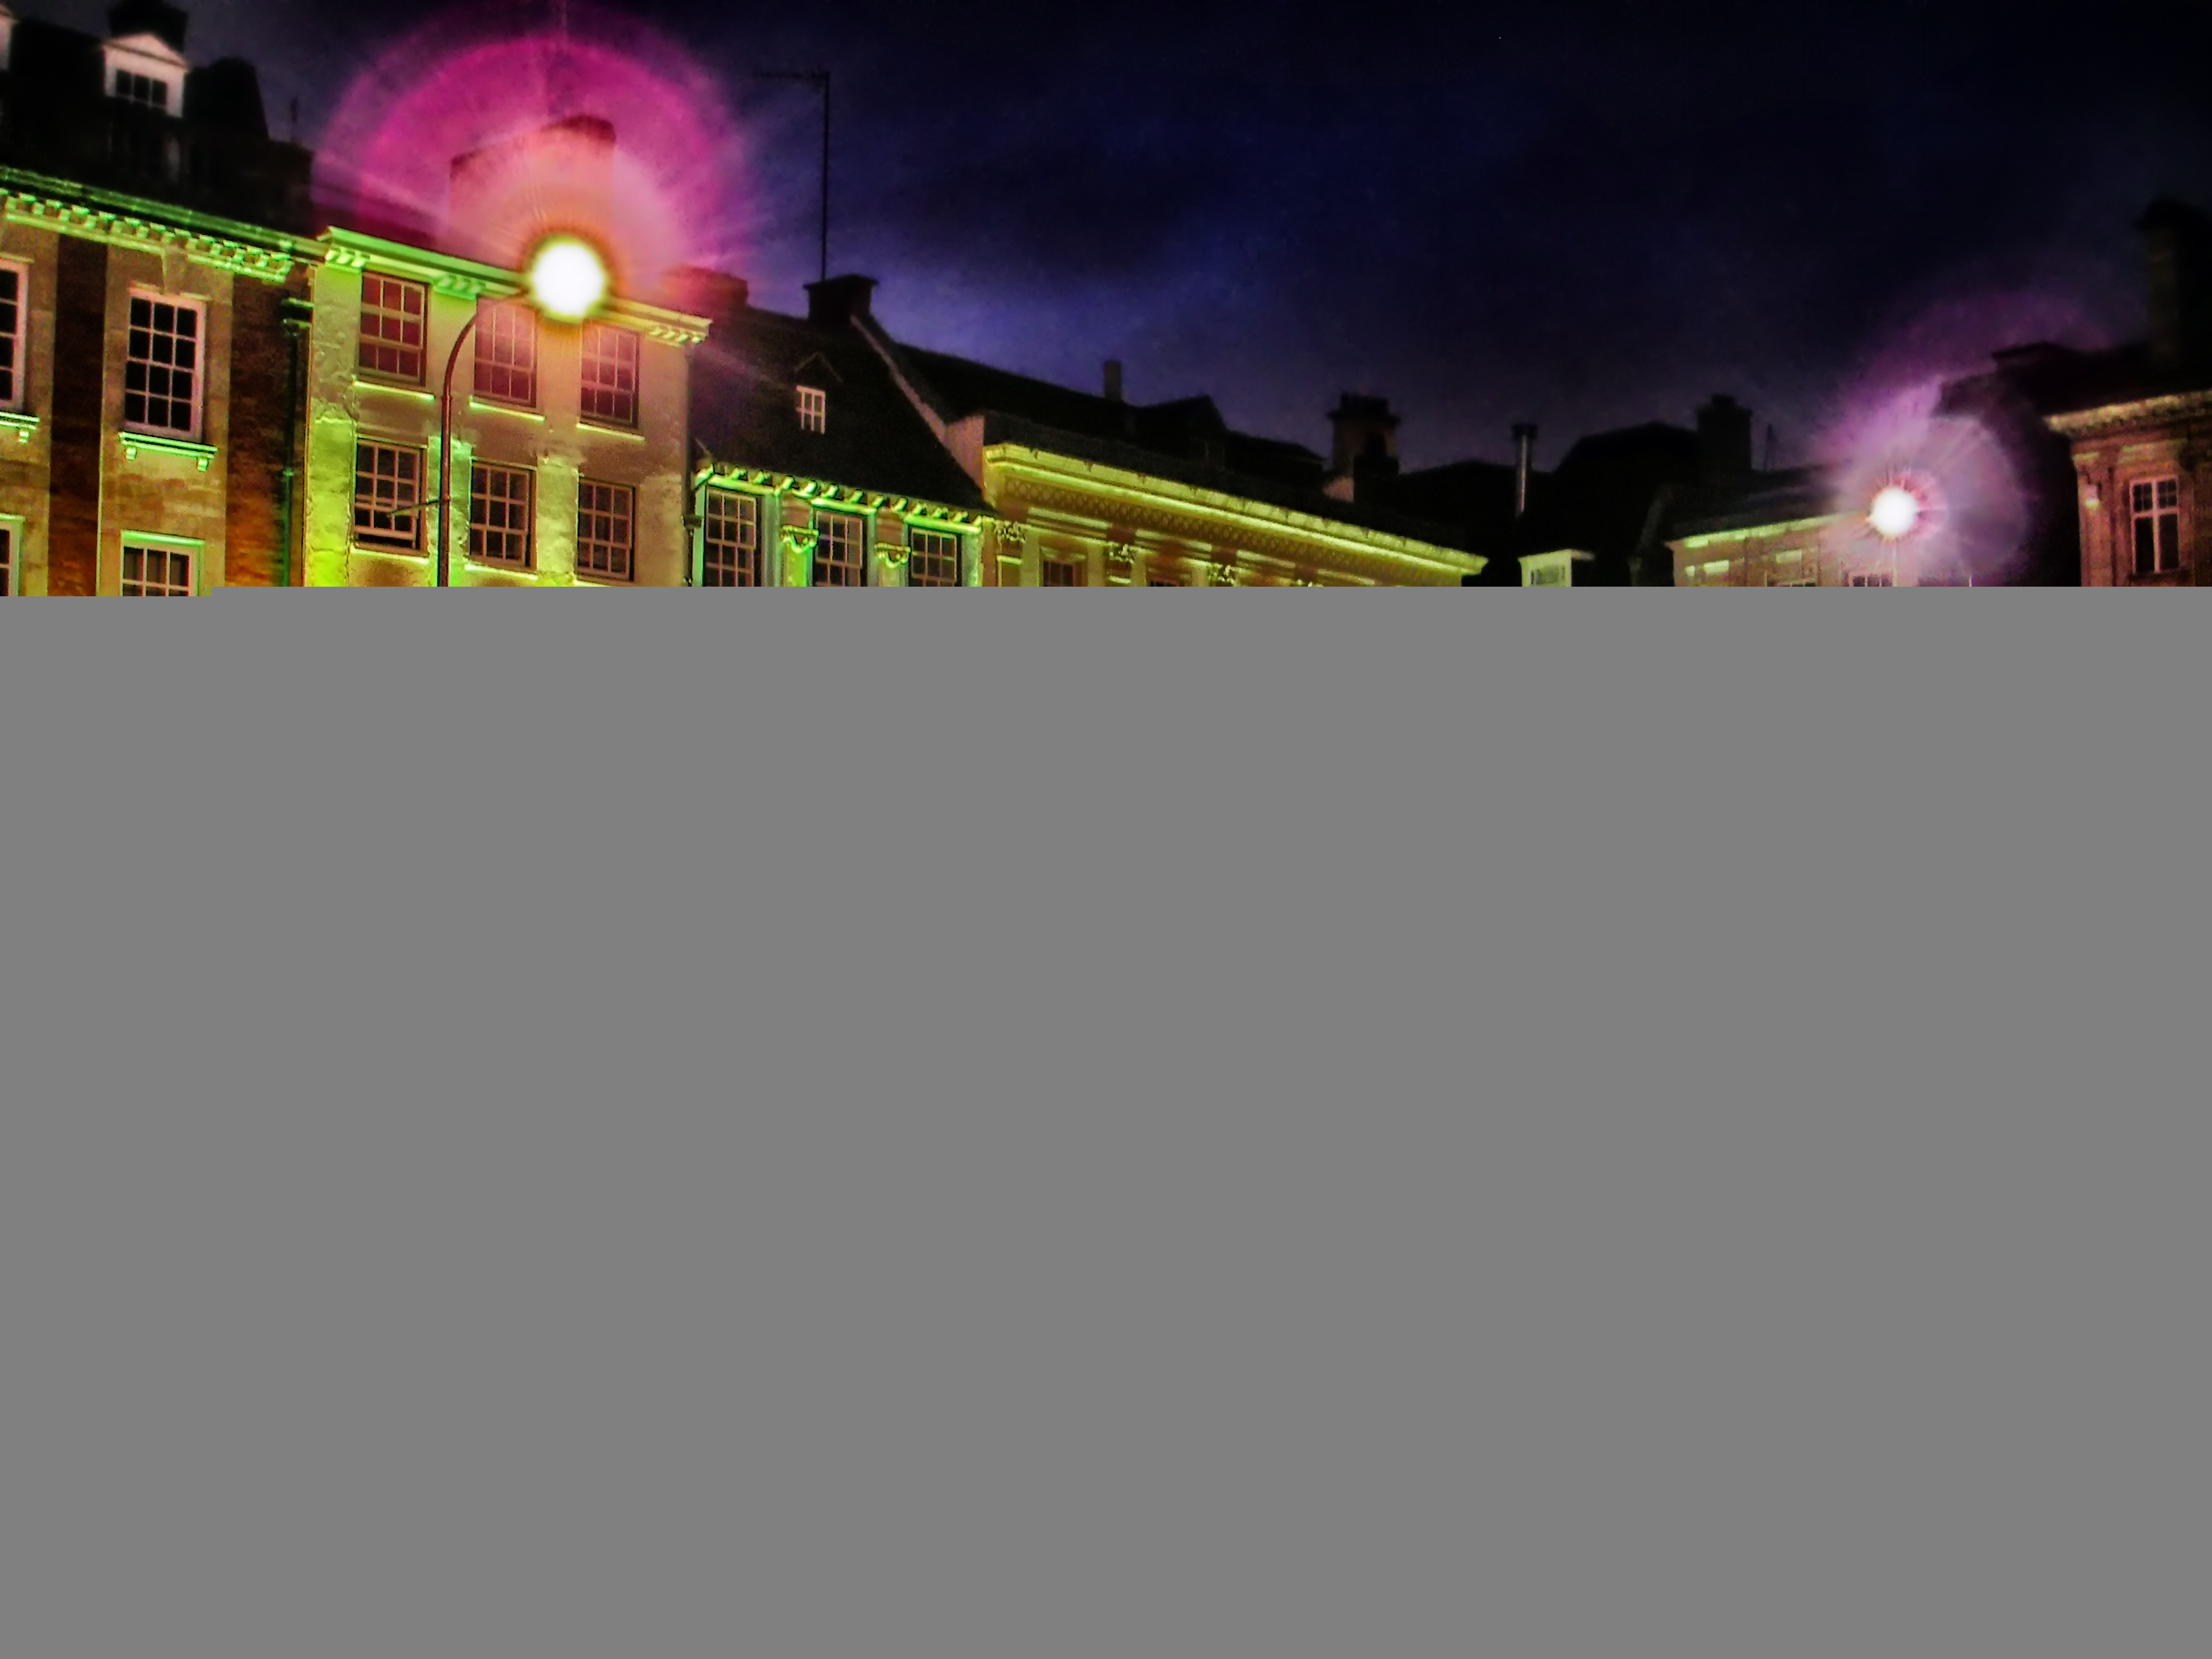
architecture, night, town, urban, evening, plaza, lighting, england, hdr, lights, buildings, screenshot, northampton, market square, computer wallpaper